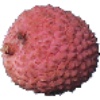
Label: lychee